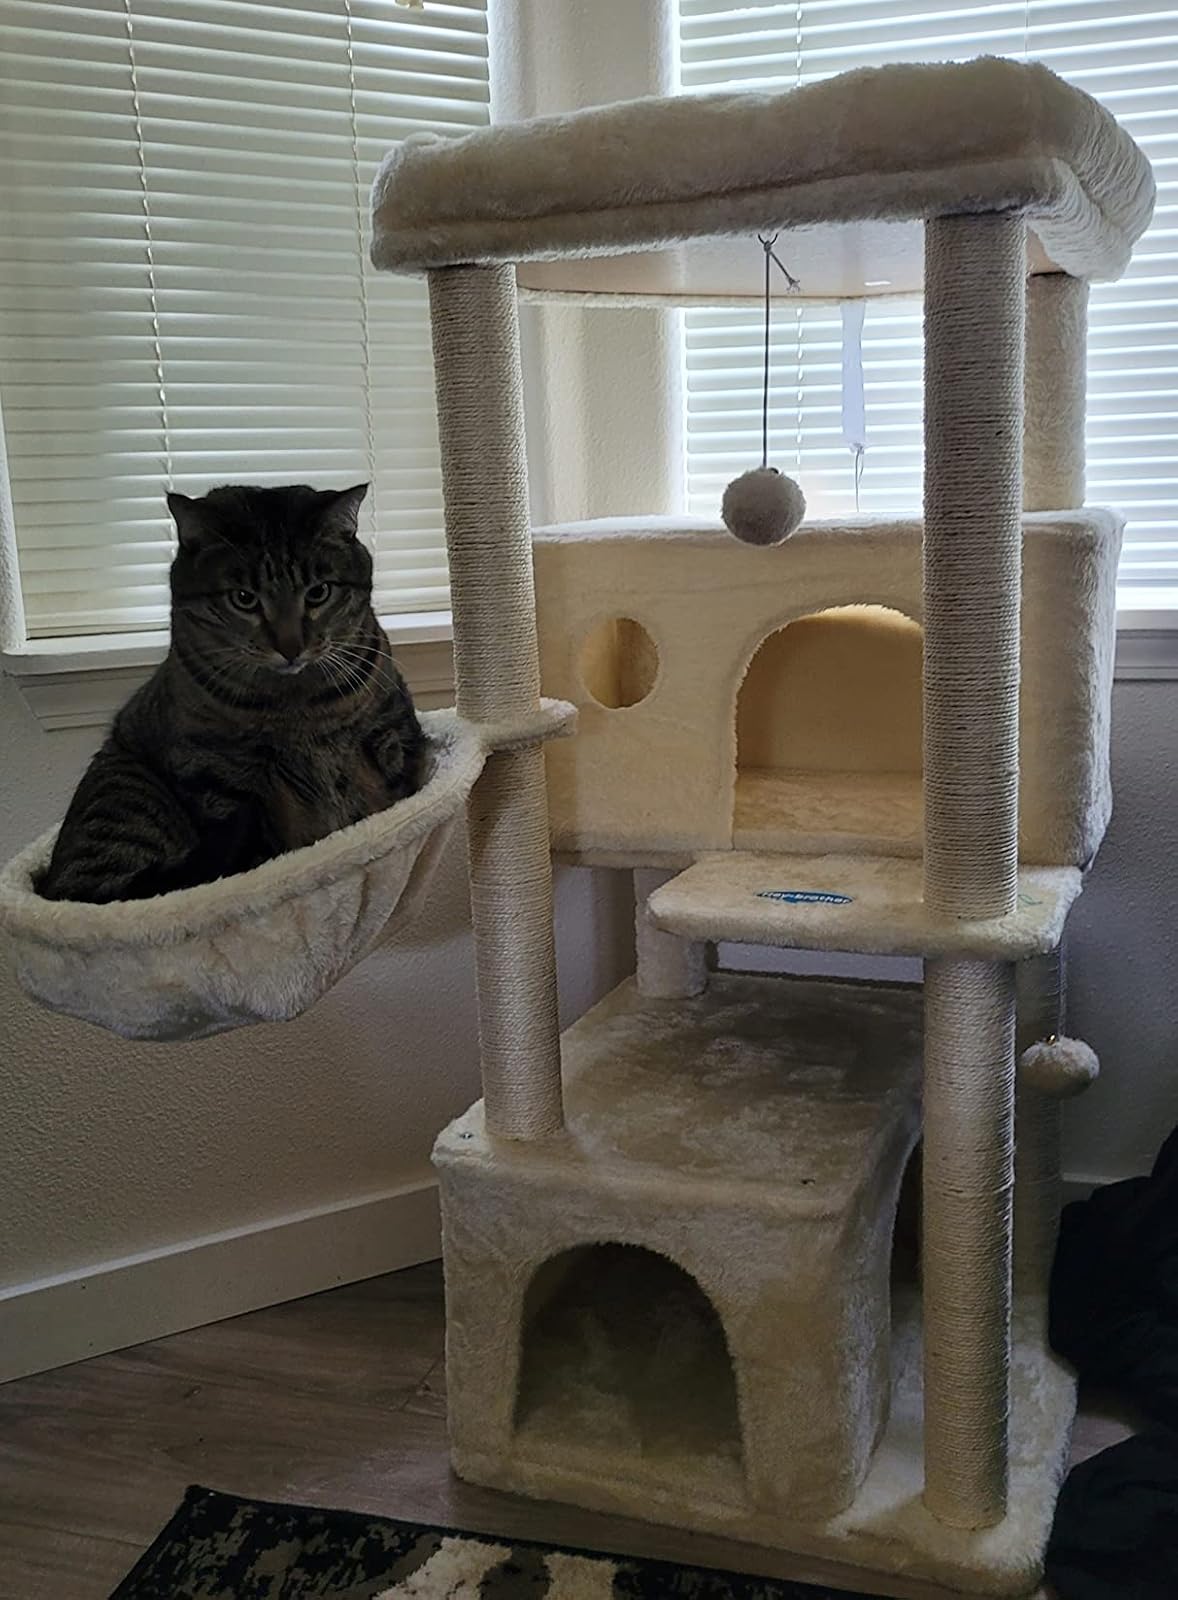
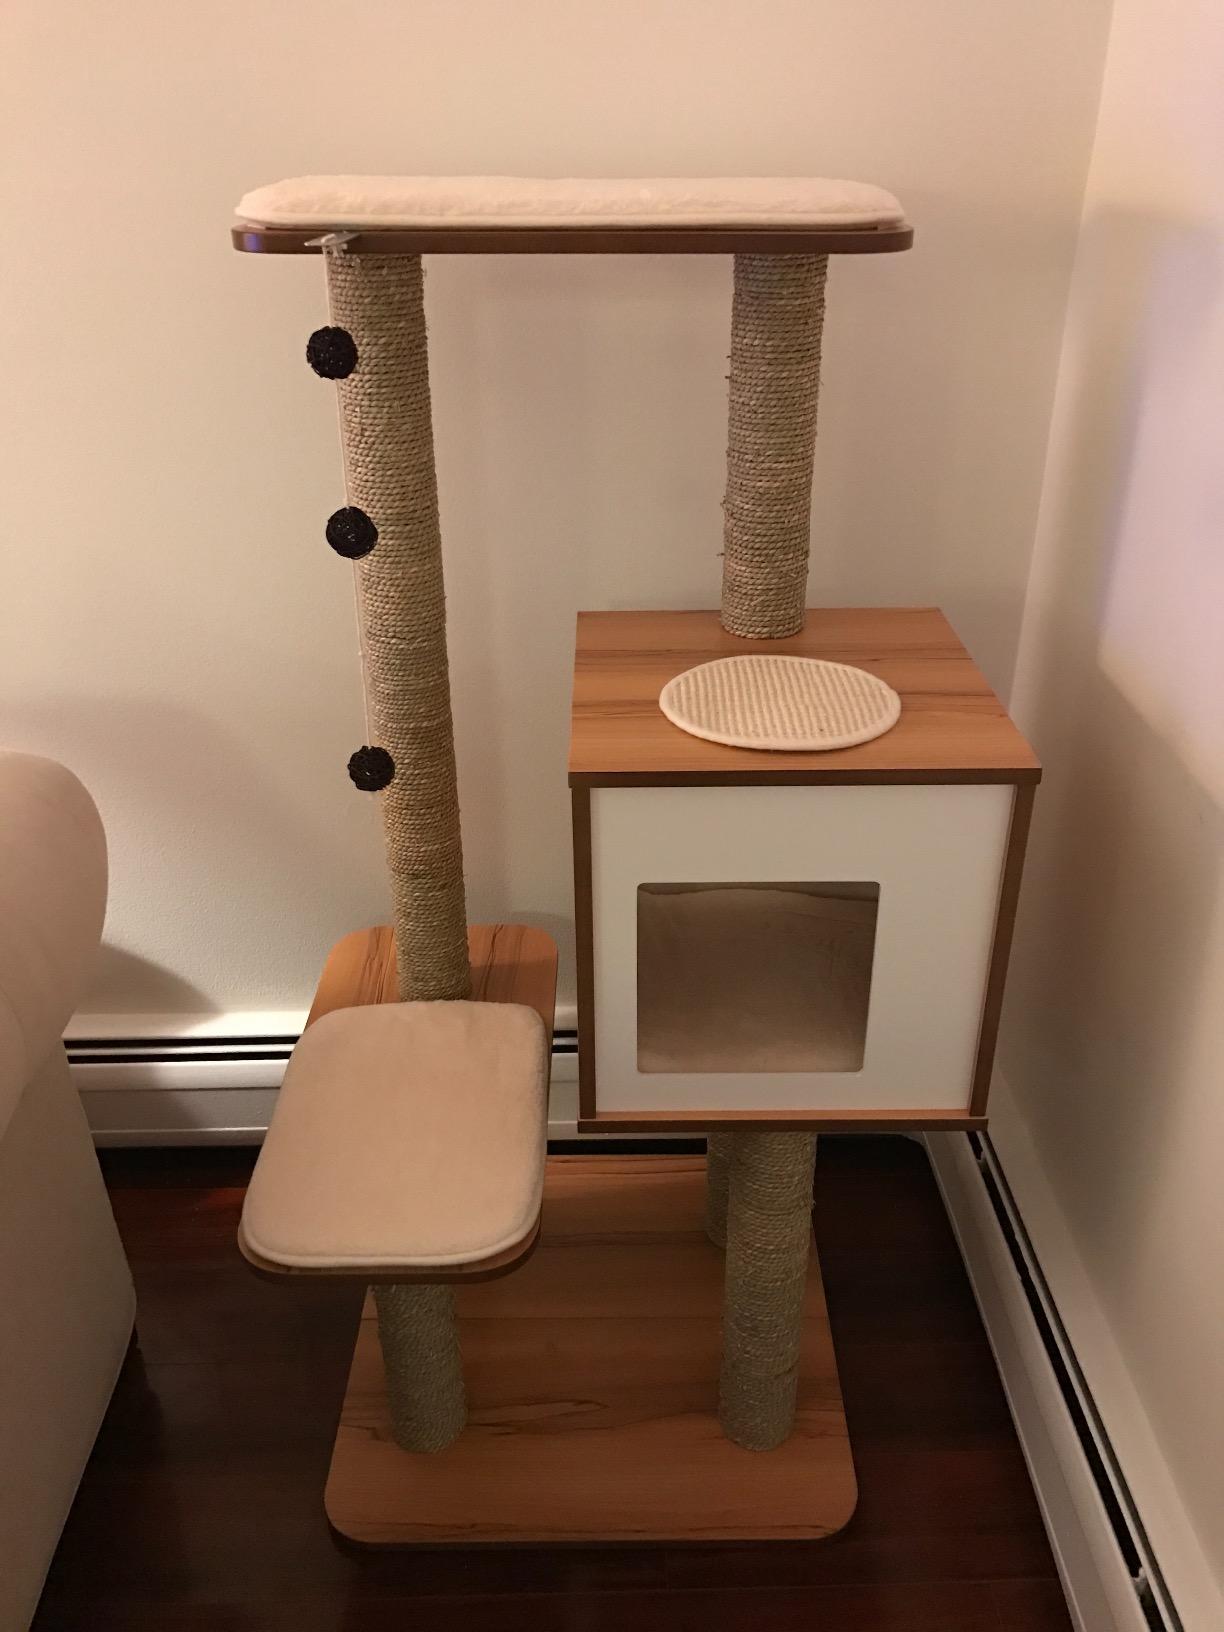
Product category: items_cat tree
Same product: no